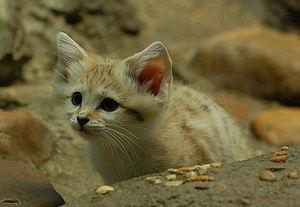
Jeune Chat Arabes des sables curieux.
Le Chat des sables, appelé aussi Chat du désert, Chat du général Margueritte ou Chat de Margueritte, vit dans les régions désertiques du Maroc, d'Algérie, de Tunisie, de Libye, d'Égypte, d'Israël, du Soudan, du Niger, d'Arabie saoudite, du Qatar, d'Oman, du Yémen, d'Iran, du Pakistan, de Turkménistan et d'Ouzbékistan.